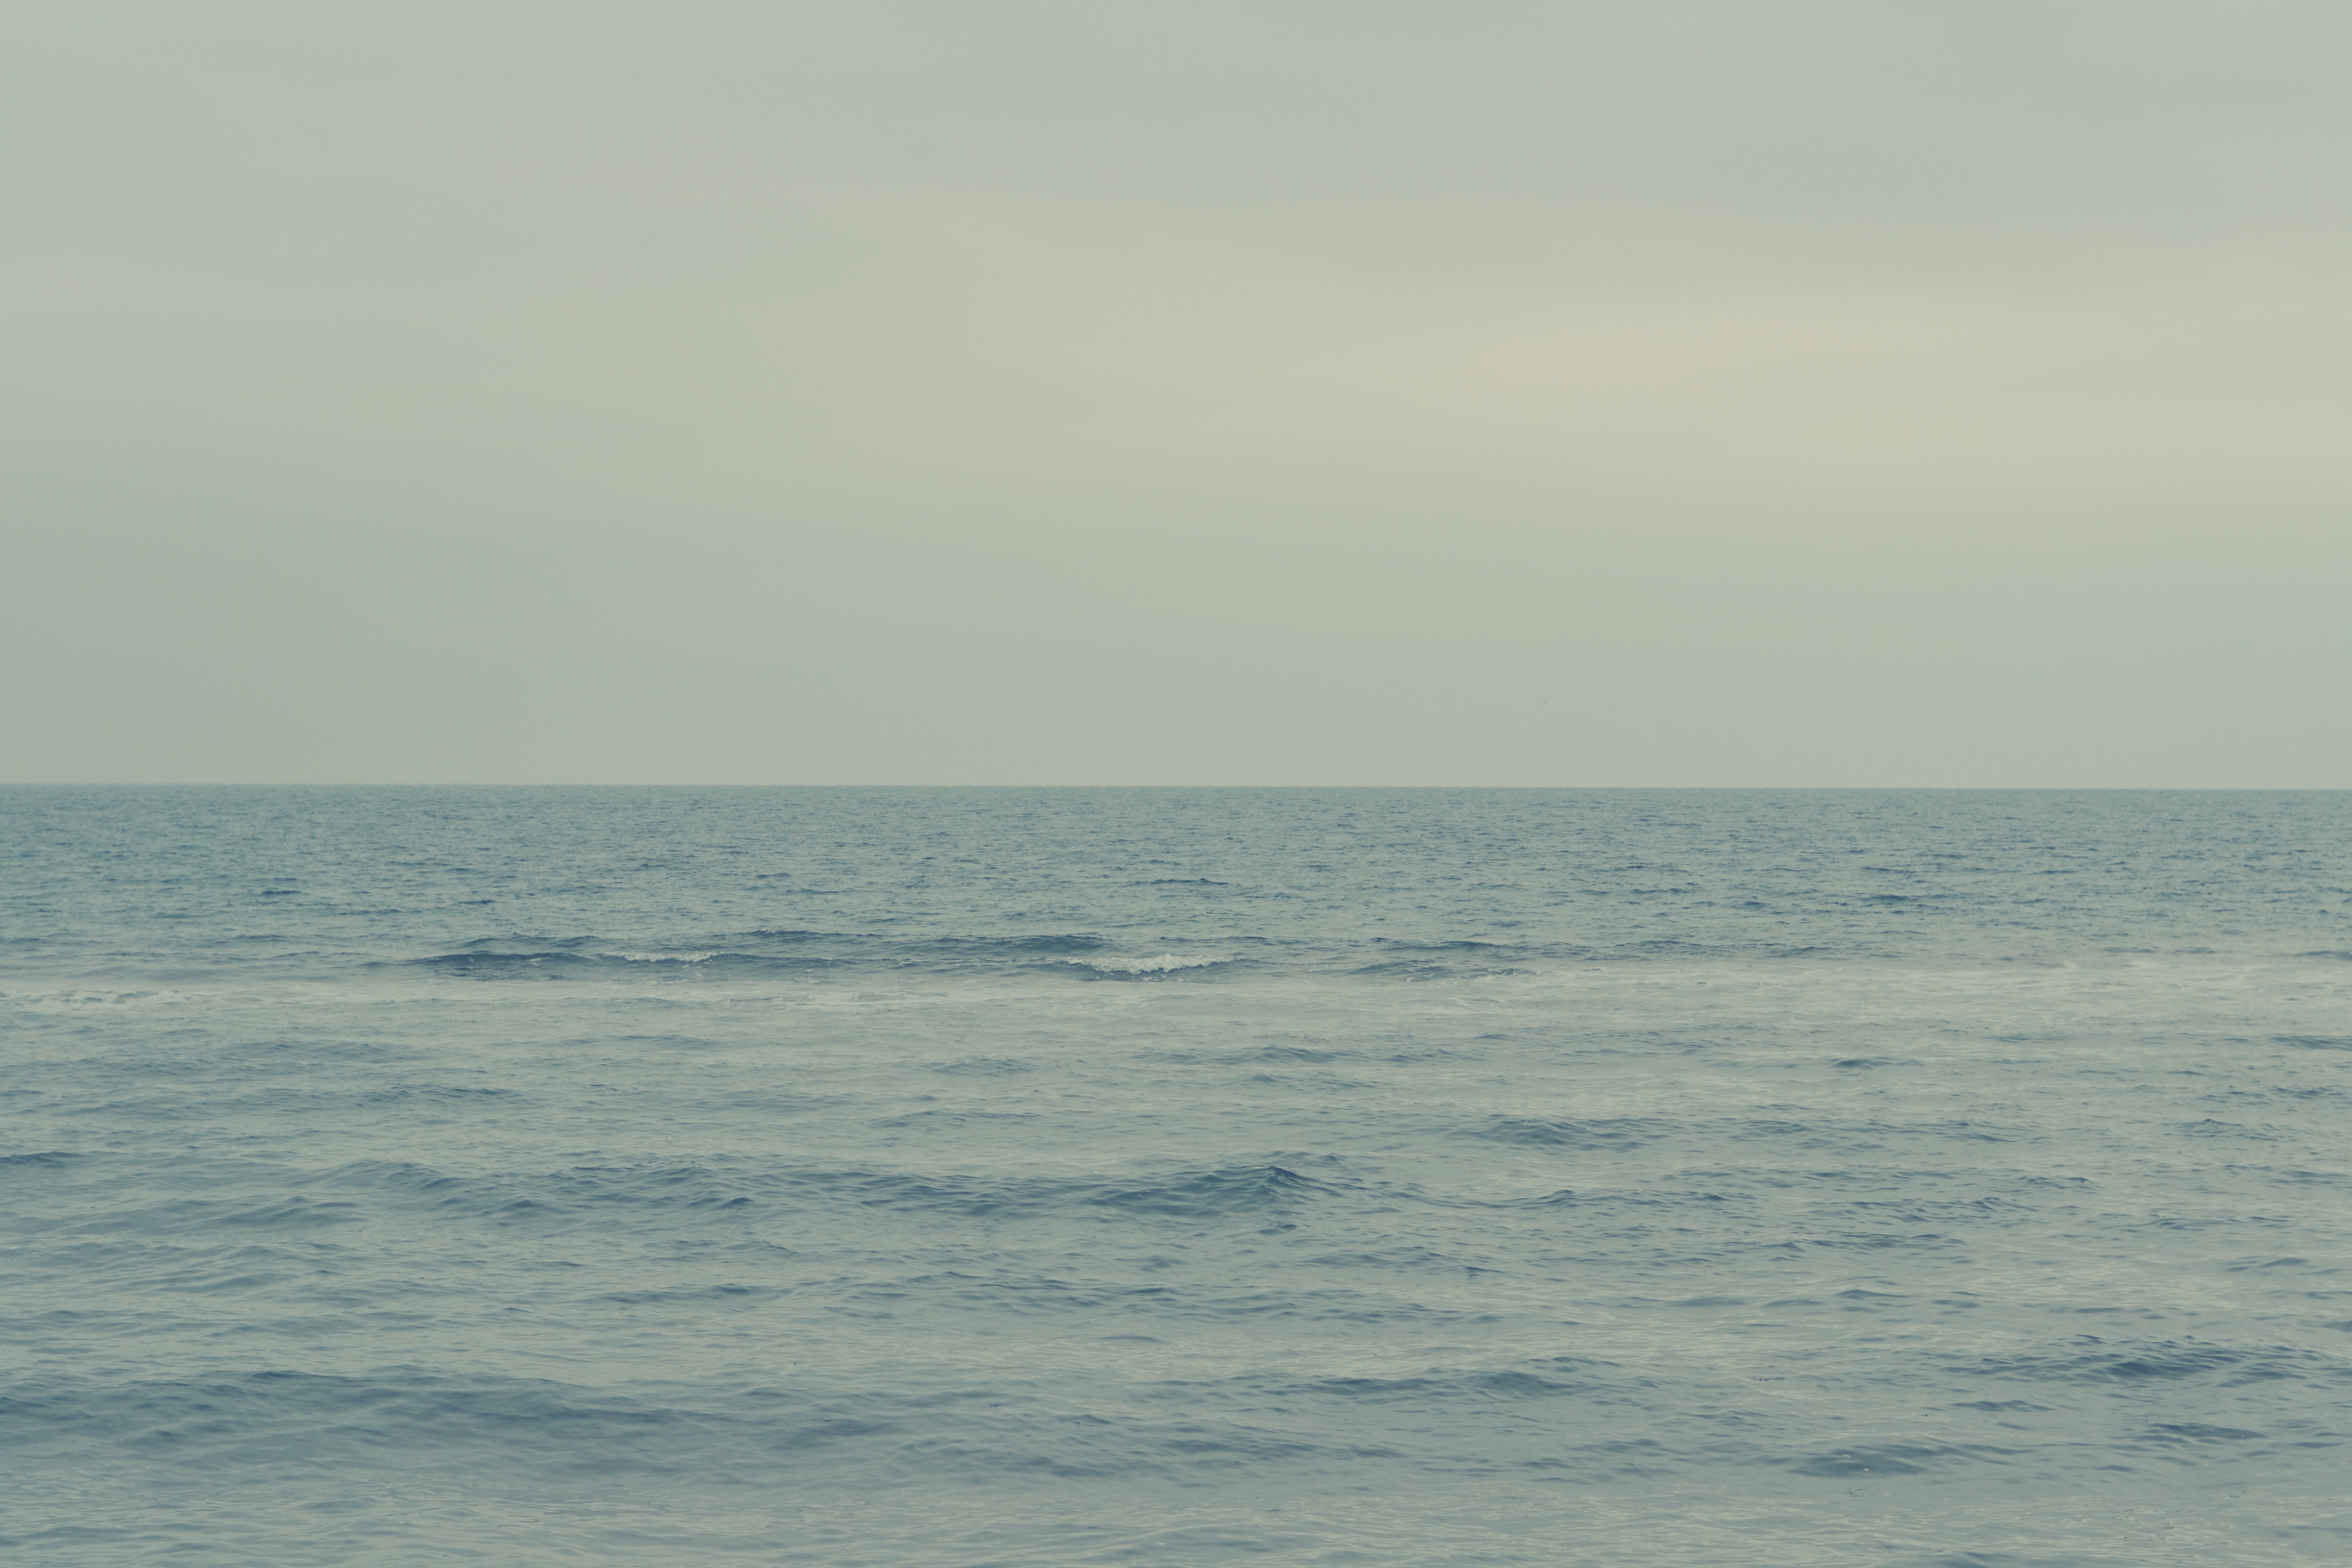
beach, sea, coast, ocean, horizon, cloud, shore, wave, bay, body of water, atmospheric phenomenon, wind wave